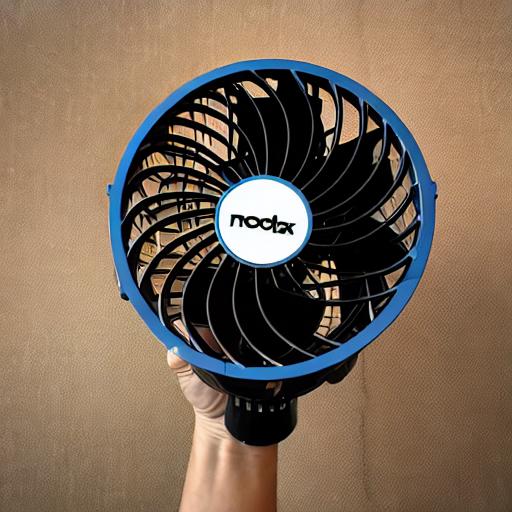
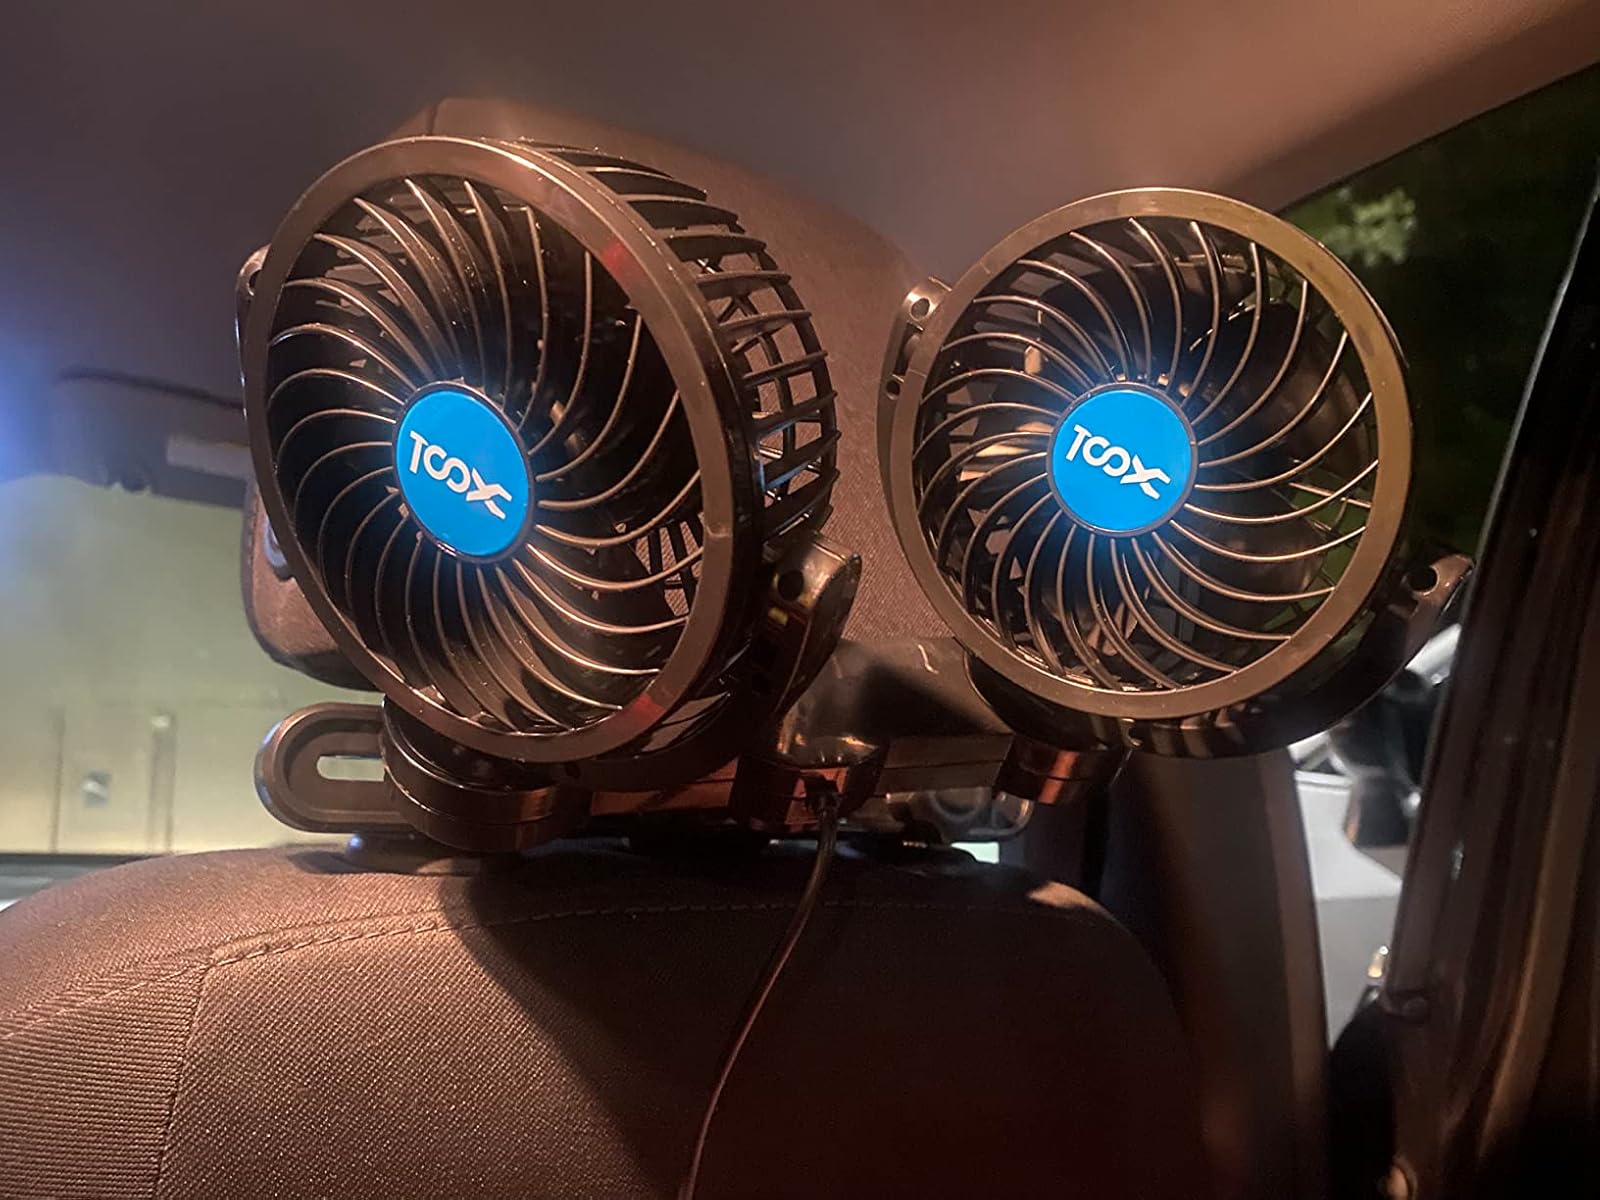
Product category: fan
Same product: no